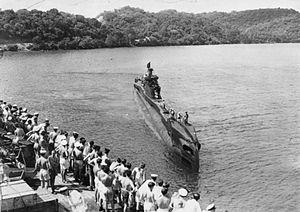
Le HMS Templar était un sous-marin du troisième groupe de classe T en service dans la Royal Navy pendant la Seconde Guerre mondiale.